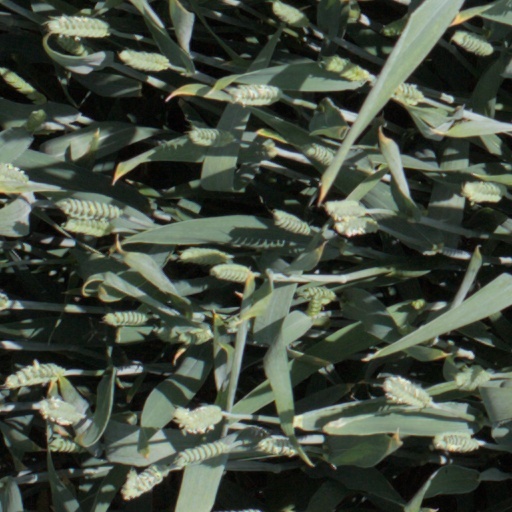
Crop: wheat